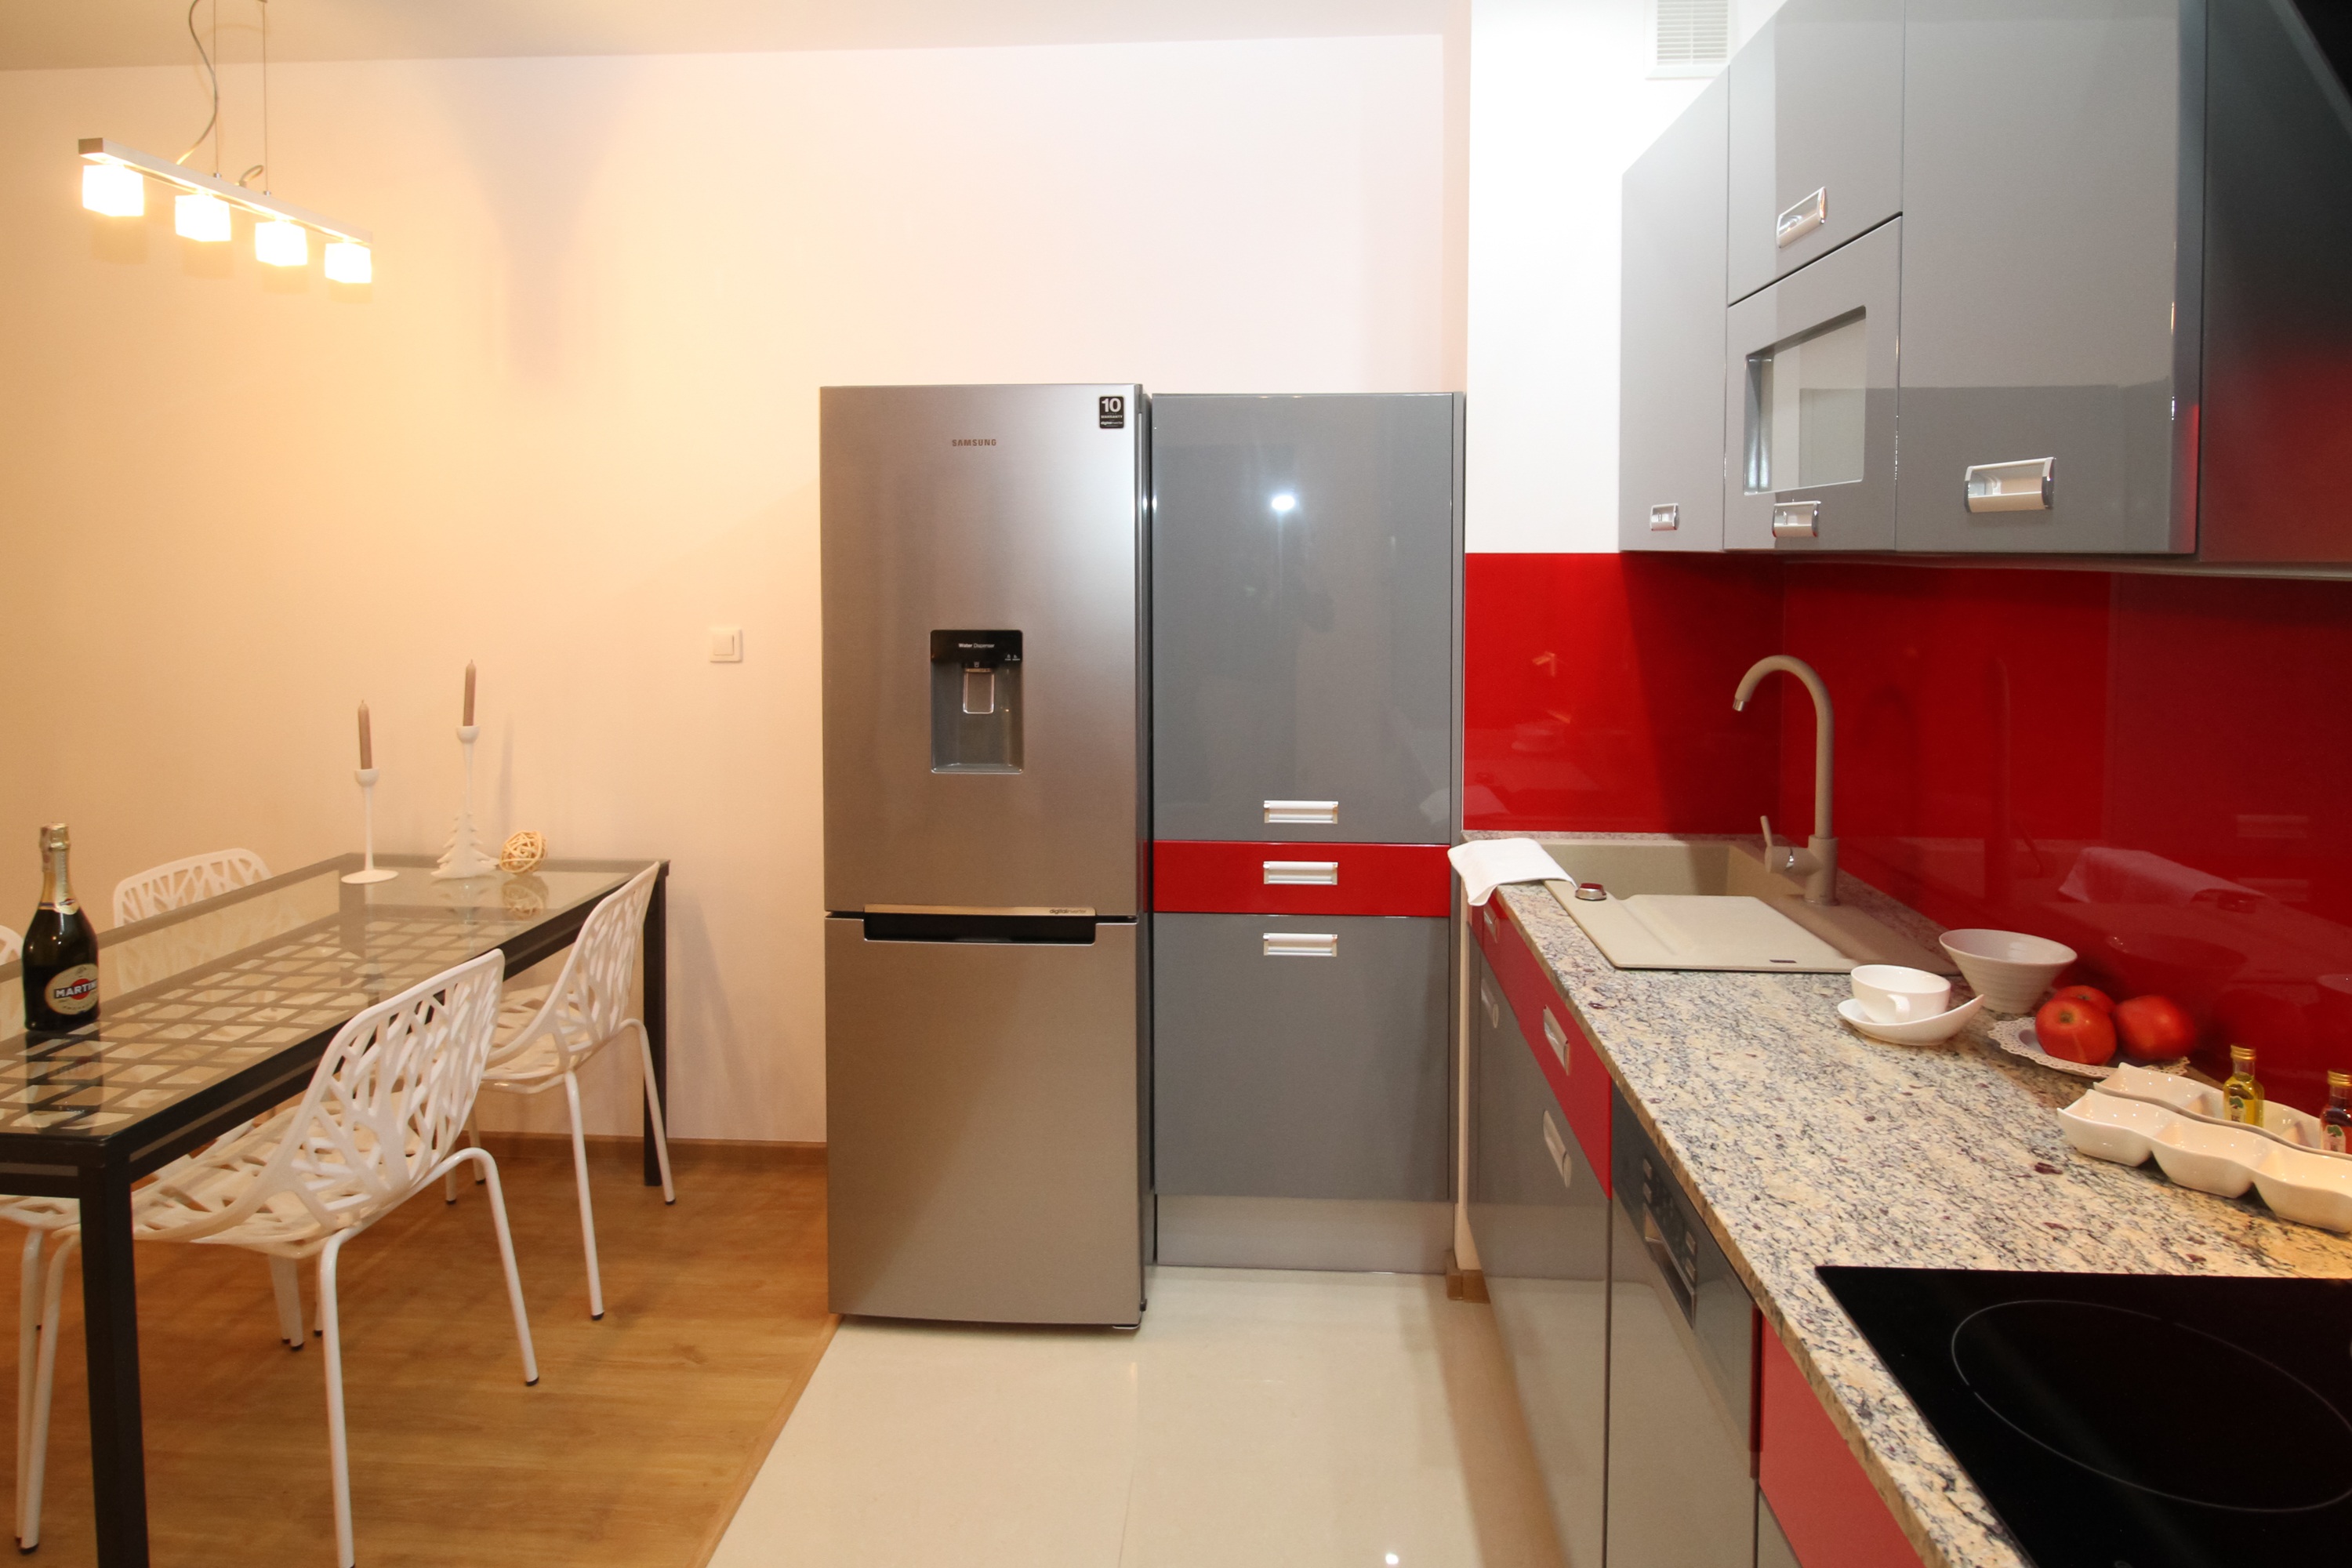
house, floor, home, decoration, cottage, kitchen, property, room, apartment, cuisine, interior design, design, suite, real estate, flooring, kitchenette, comfortable apartment, residential interior